Wany Hasrita

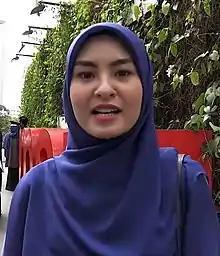

Nurshazwany Hasrita Hasbullah (born 24 December 1992) is a singer, actress and lawyer from Malaysia who gained popularity after her debut hit, "Menahan Rindu." She was voted the 31st Anugerah Bintang Popular Berita Harian (ABPBH)'s Most Popular Star in addition to winning the Popular Female Singer category.